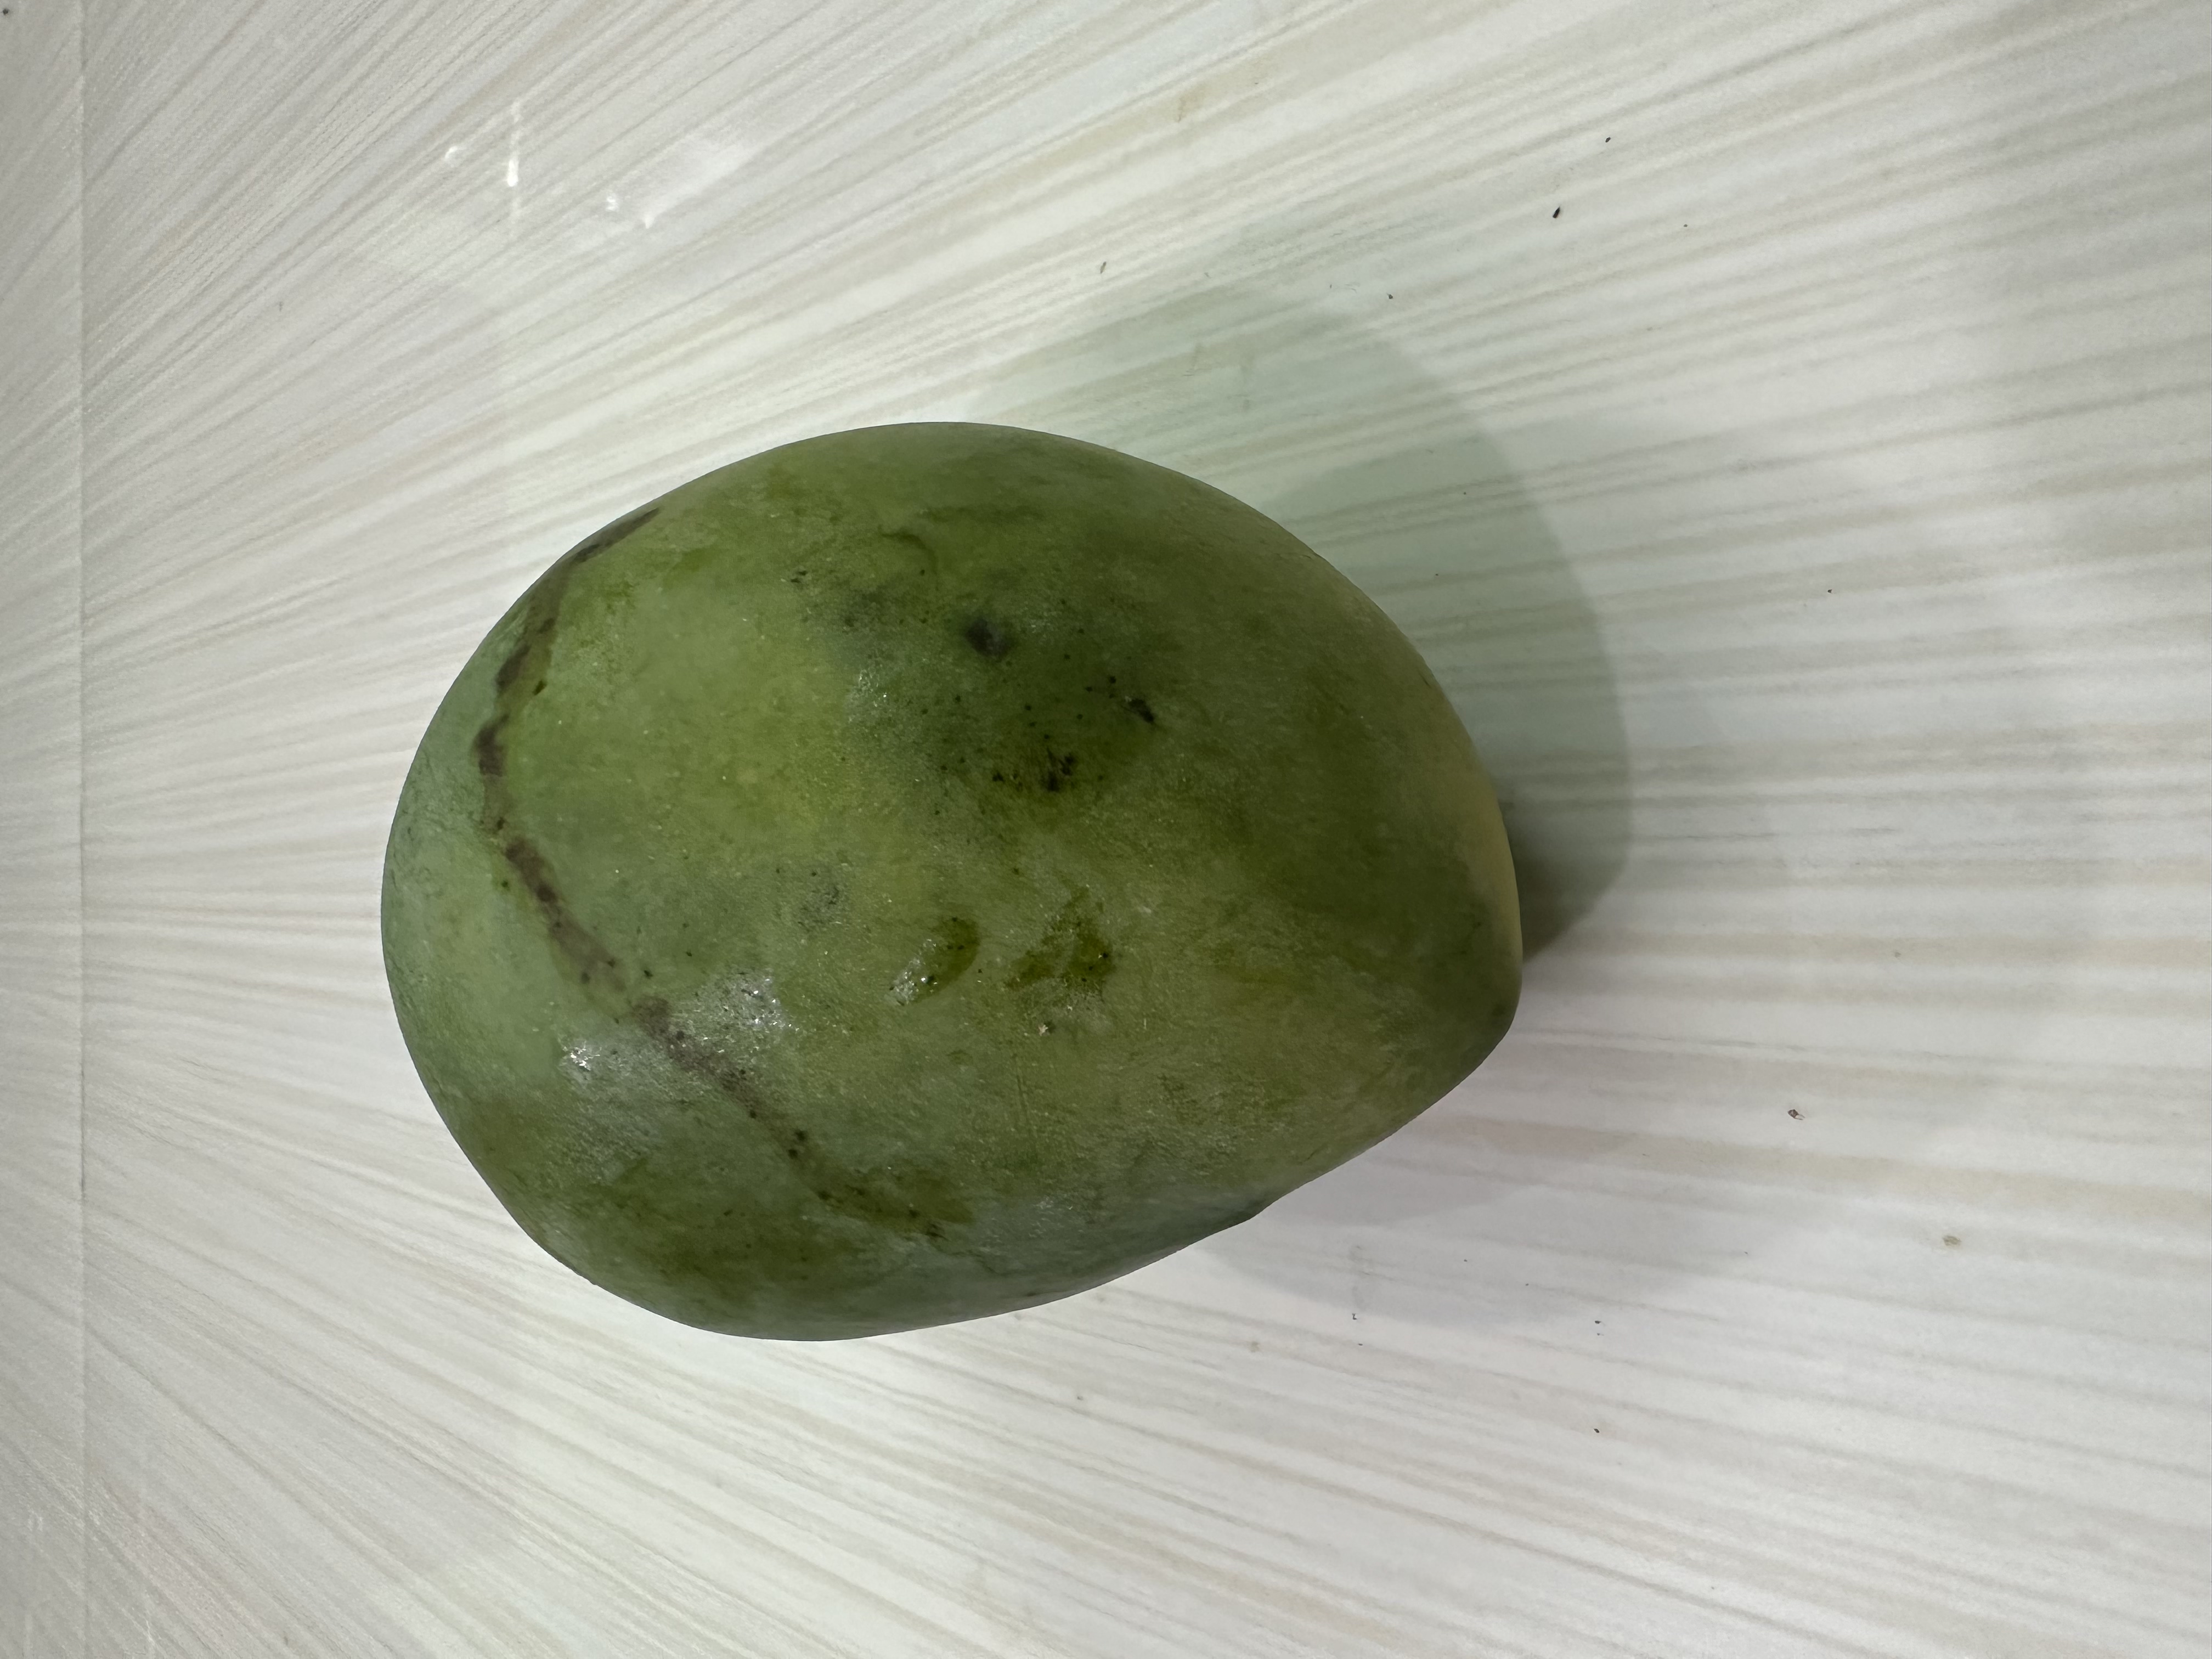
Mango variety: Harivanga